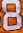
Number: 8